1916 Bradford Central by-election

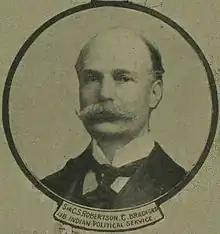
G.S. Robertson

The 1916 Bradford Central by-election was held on 21 January 1916. The by-election was held due to the death of the incumbent Liberal MP, Sir George Scott Robertson. It was won by the Liberal candidate James Hill, who was unopposed.